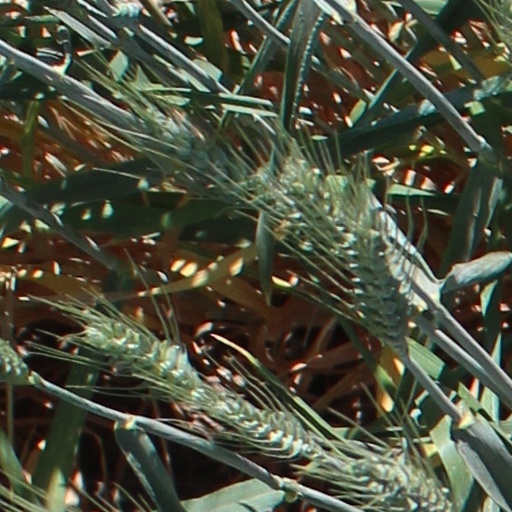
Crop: wheat